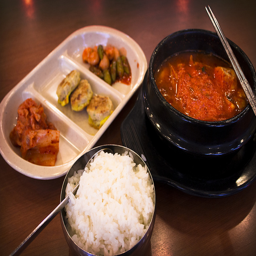
A table with a pot of rice, a bowl of soup and a tray on it.
some containers of food like rice, soup and some veggies
Rice and a meat dish are being dished into a three compartment dish.
Three food dishes divided next to some rice.
Steamed white rice and a variety of dishes for lunch